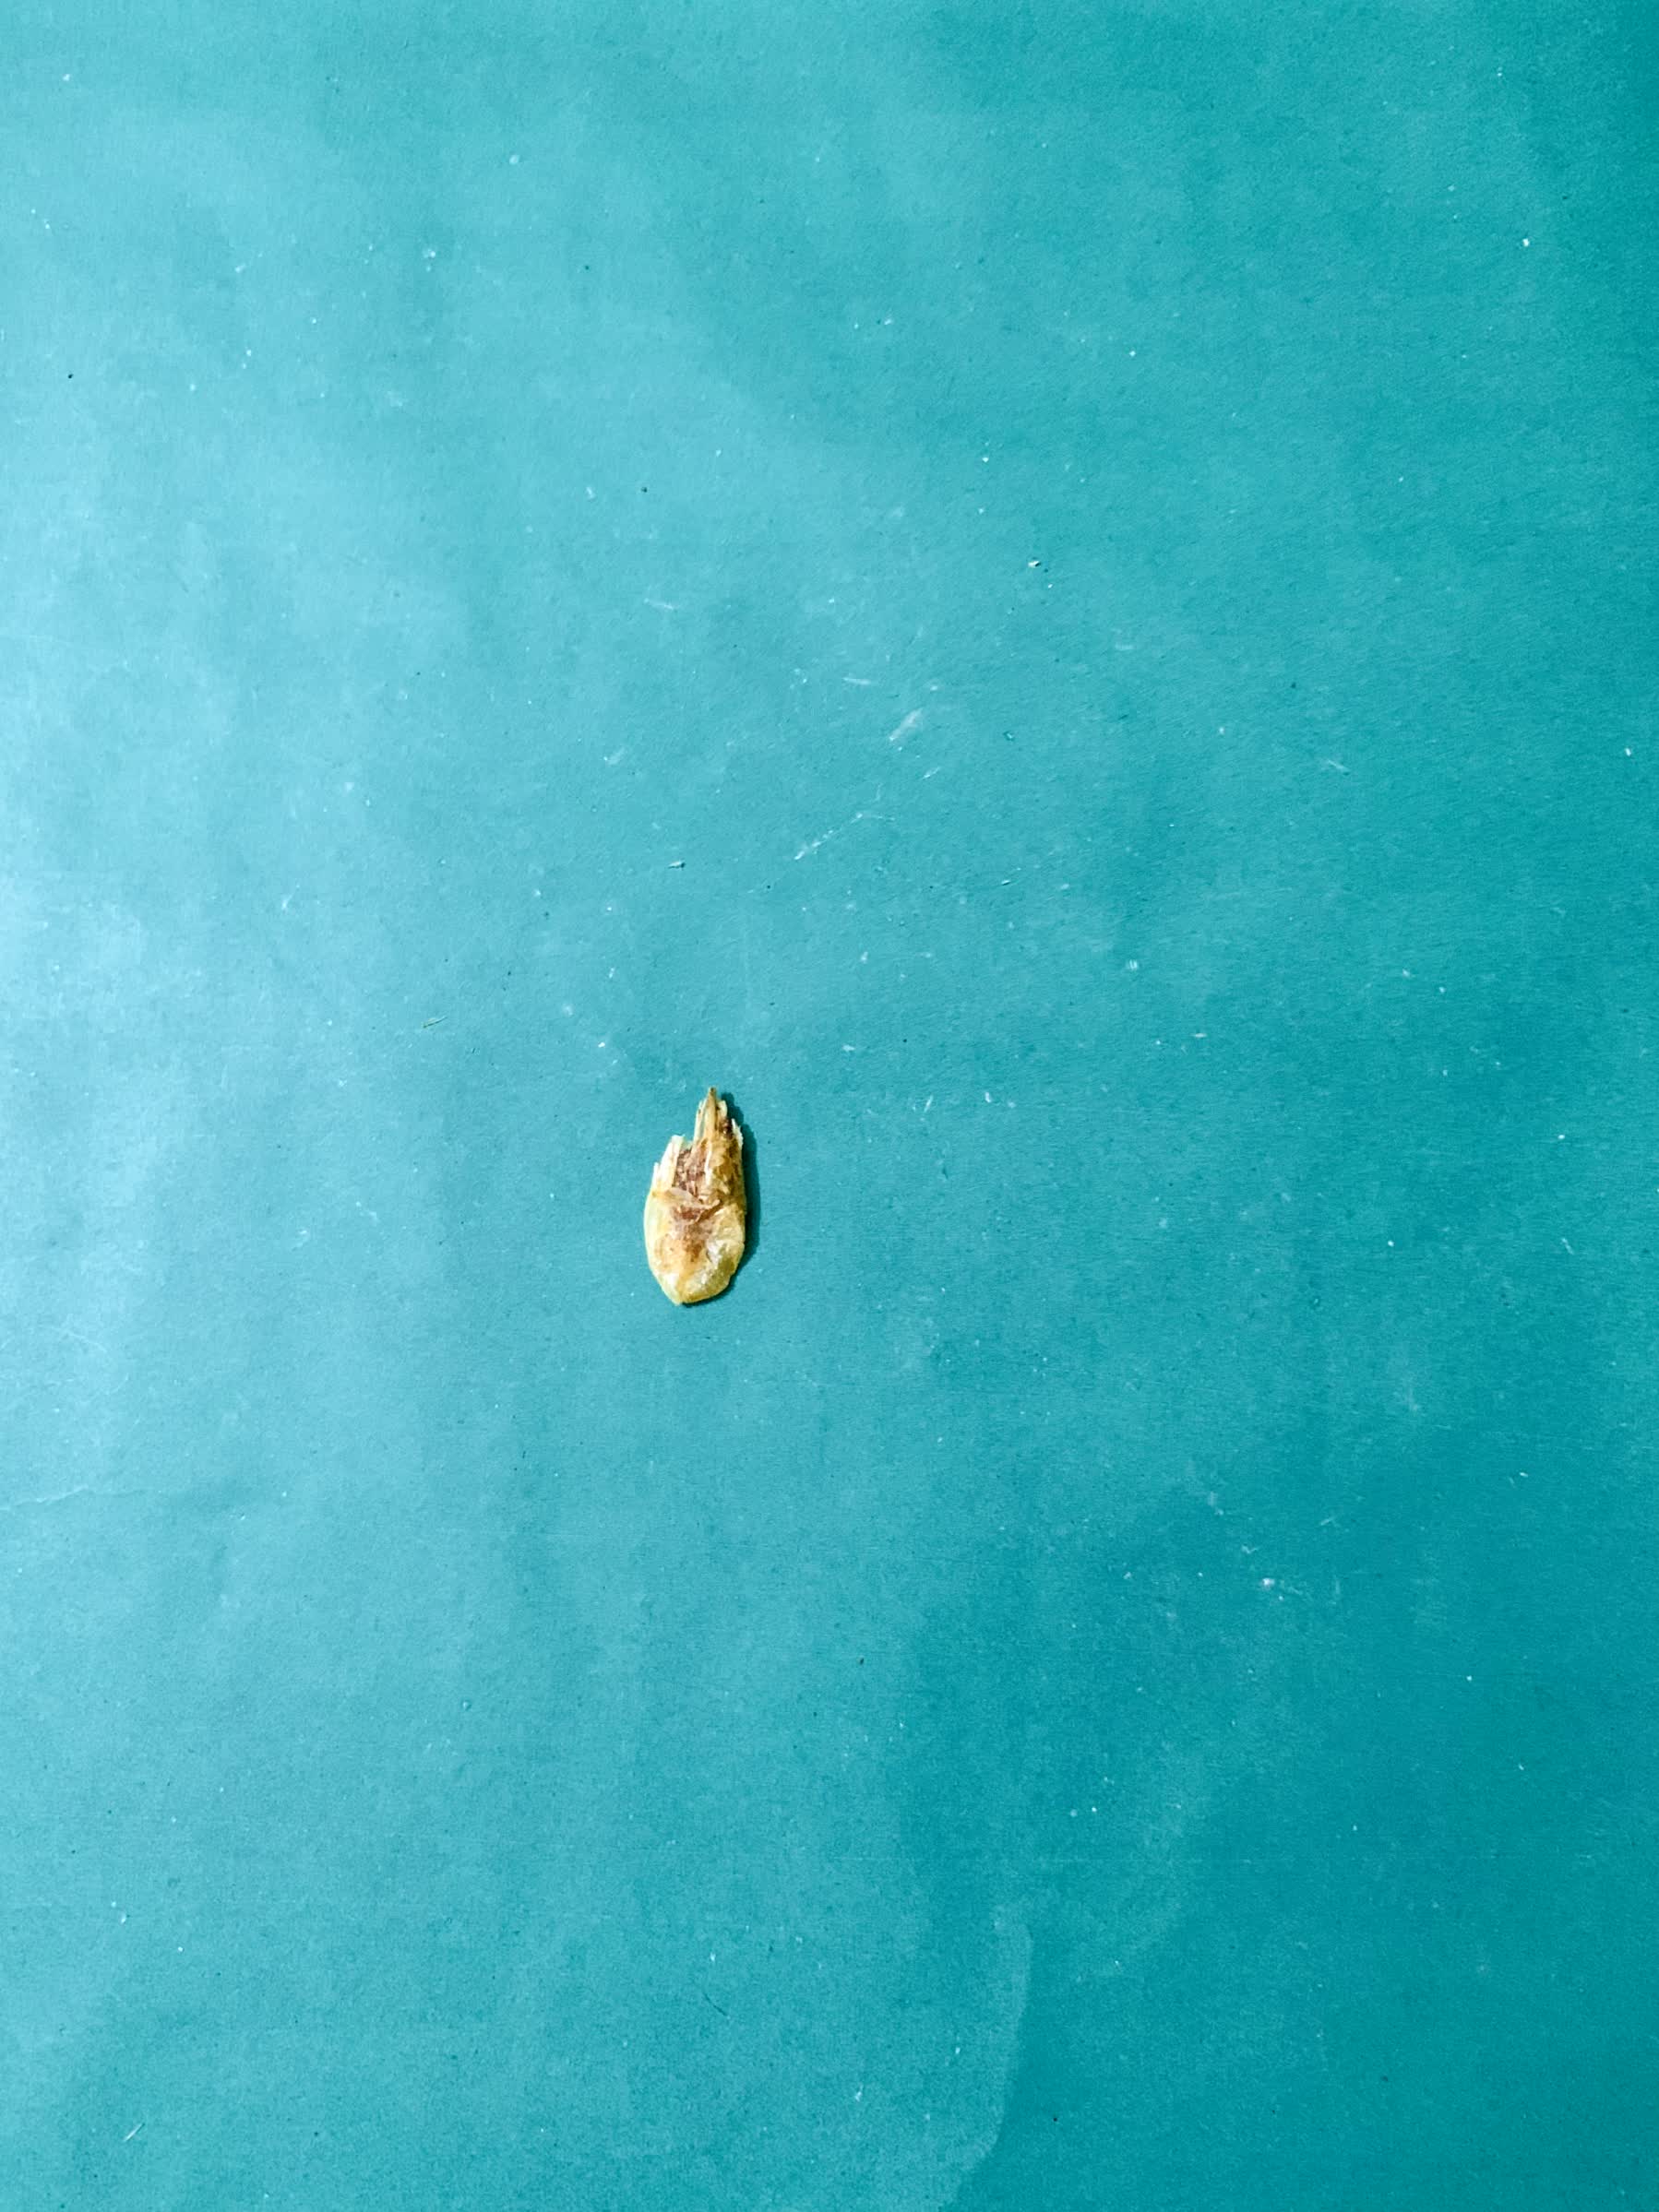
Species: chingri